Railroad police

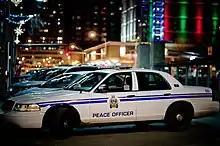
An example from Canada – Edmonton Transit Peace Officer Ford Crown Victoria Police Interceptor

Other large Canadian transit networks use security officers appointed as special constables or peace officers. As special constables, they typically have full police powers when working on transit property to enforce the "Criminal Code" of Canada, as well as respective bylaws. While they carry some police equipment, such as a protective vest, baton, handcuffs, and pepper spray, they do not carry a firearm. These officers assist local jurisdictions' police officers in investigating illegal activity on the transit system.